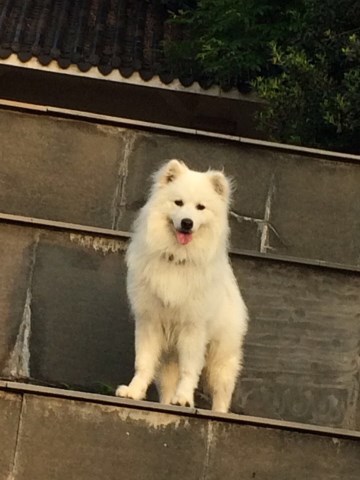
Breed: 2192-n000088-Samoyed